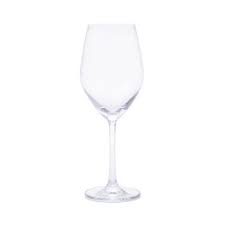
Waste category: glass